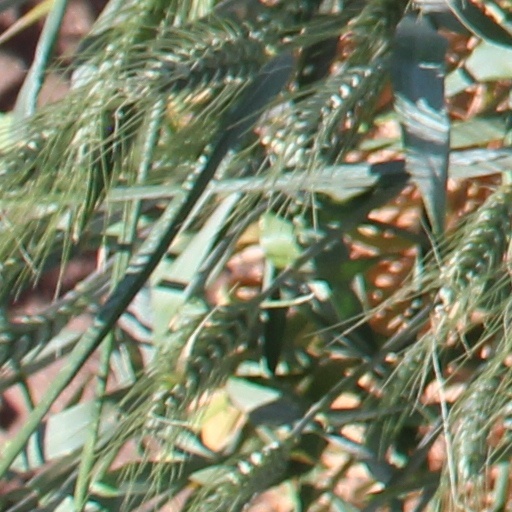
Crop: wheat